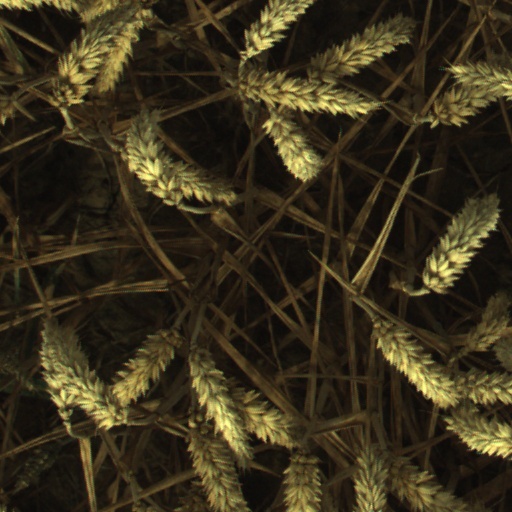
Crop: wheat